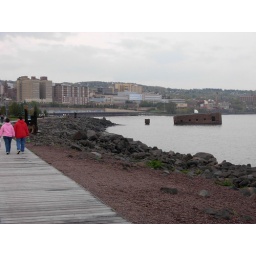
Pink and red couple walk among the bleakness as some sort of stone trailer floats ominously in Lake Superior.